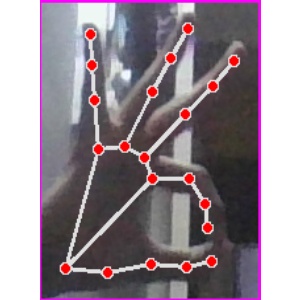
अक्षर: ण